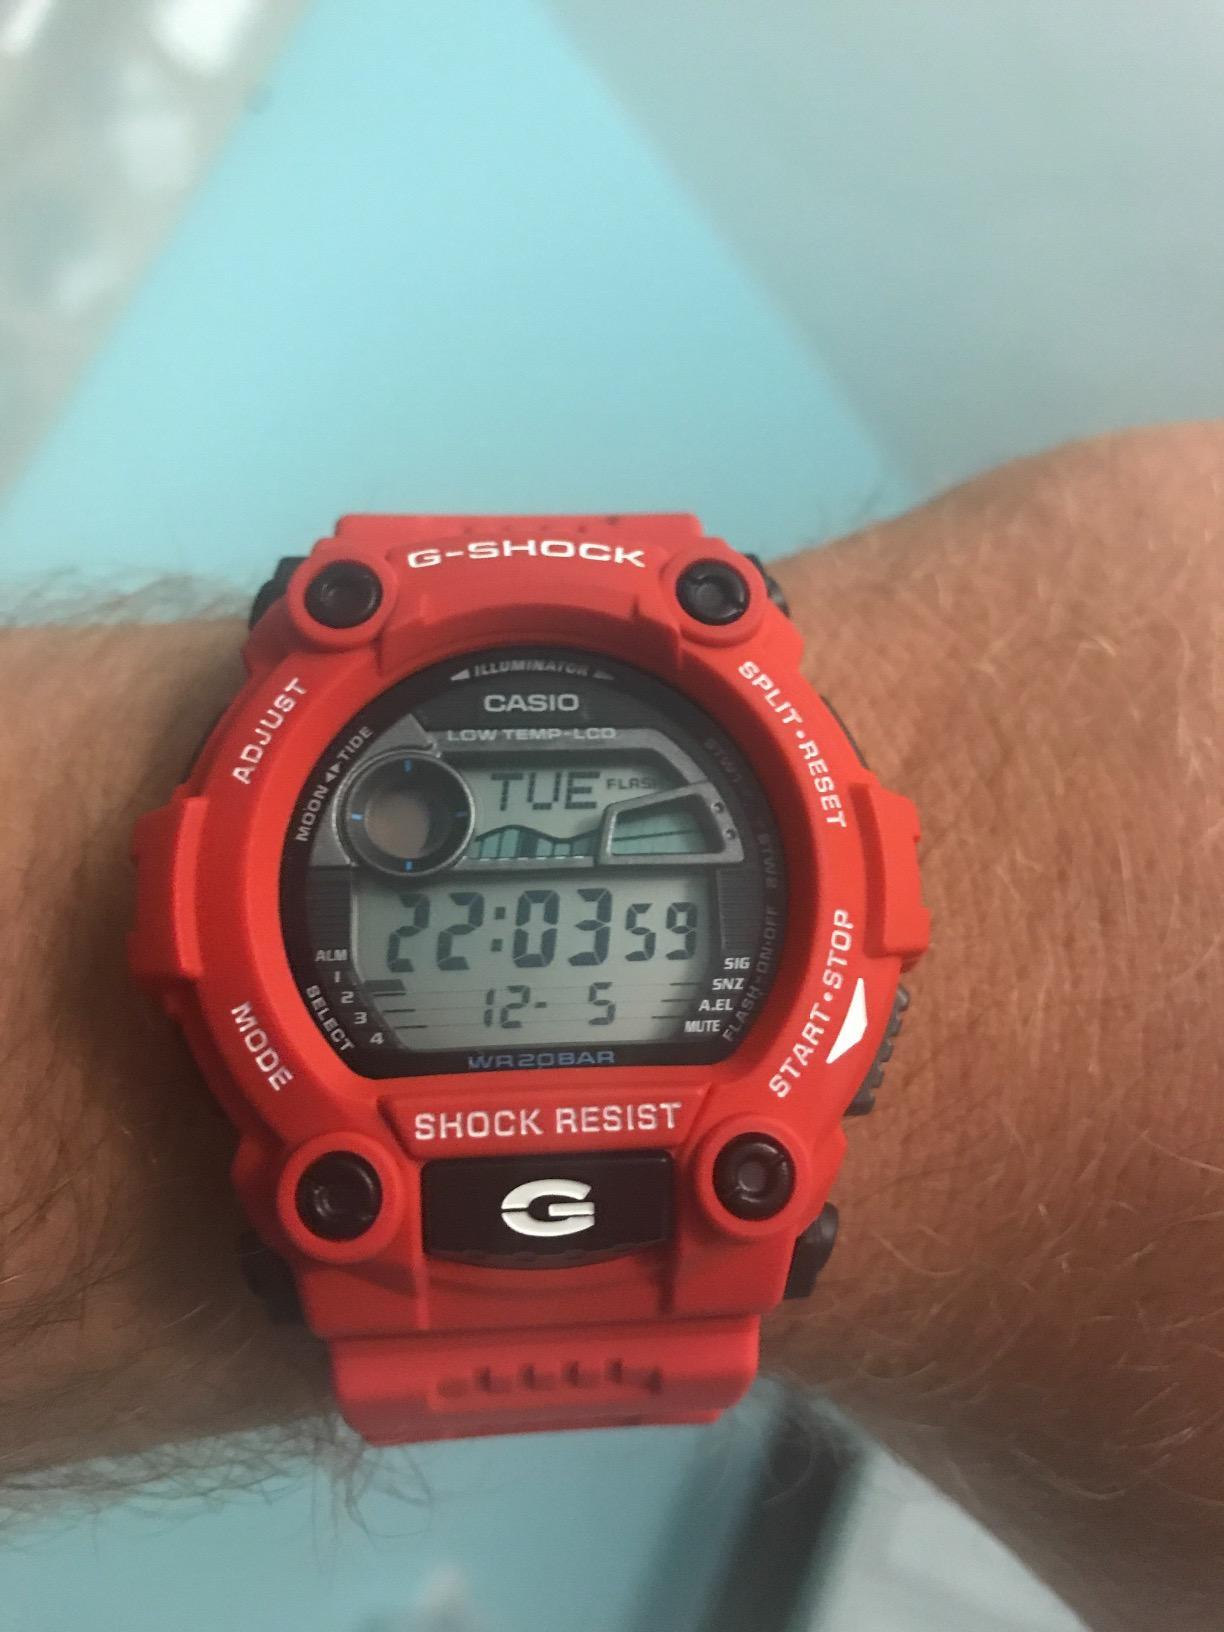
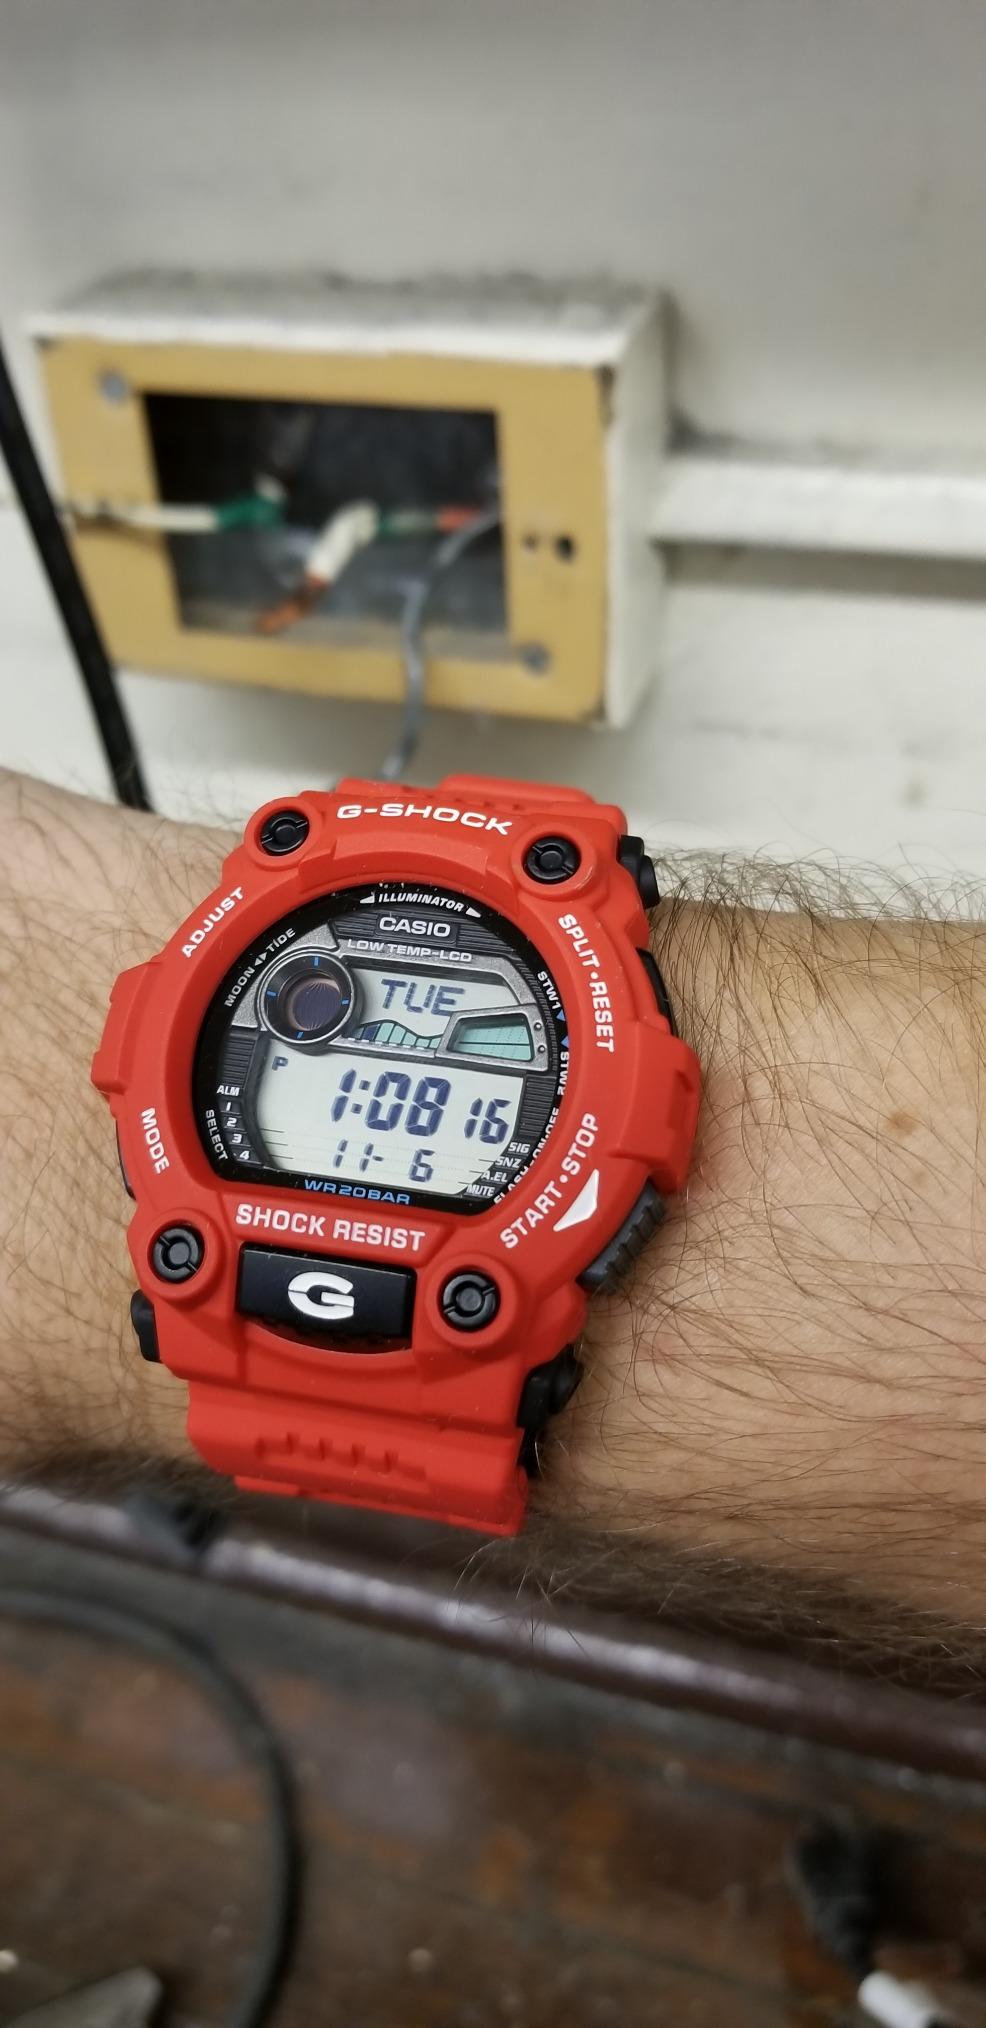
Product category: accessories_watch
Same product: yes